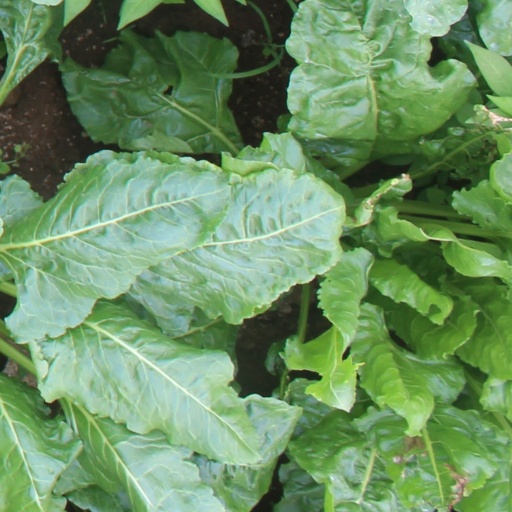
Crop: sugar beet